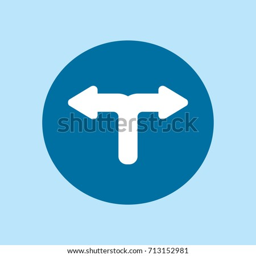
moving to the right or left .